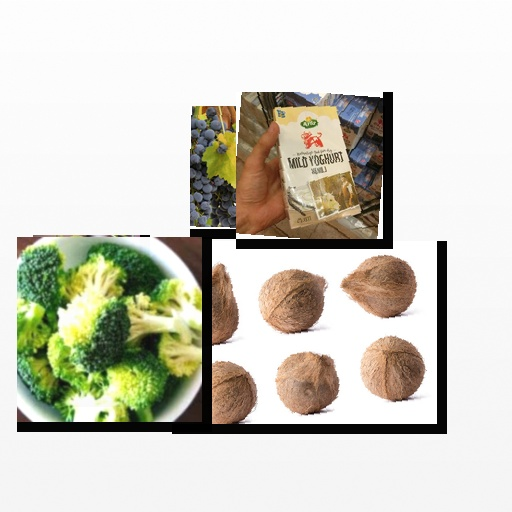
Food items: broccoli, coconut, vanilla_yogurt, spiny_gourd, grapes